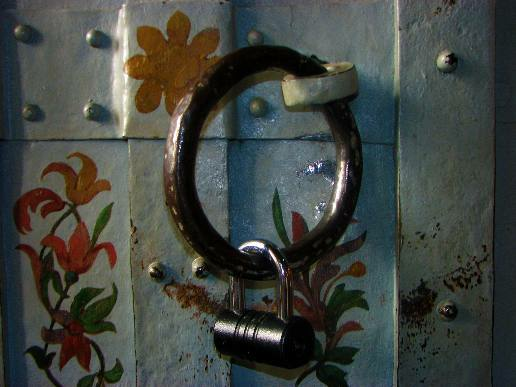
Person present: No